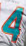
Number: 4